Montgomery Little

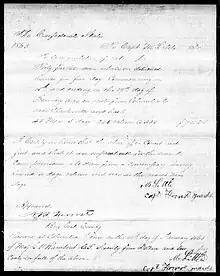
Approval of disbursement of rations to Capt. Little and his men while on detached service, January 1863, signed by N.B. Forrest

In 1860, Montgomery Little lived in what was then the third ward of Orleans, Louisiana, United States. At the time of the 1860 census, his occupation was listed as "slave yard," and his household consisted of his older brother, Chauncey Little, and three other men, who all worked as clerks. In 1861 he was operating in partnership with John J. Poindexter, with a slave dealership located at 48 Baronne in New Orleans. In January 1862 the firm placed a classified ad for their slave depot in the "Southern Confederacy" newspaper, published in Atlanta, which advertised that Poindexter & Little's Slave Depot was "for receiving, forwarding, and selling, for merchants, planters, and traders. Also, keeps constantly on hand a good assortment of Field Hands, Mechanics, and Servants." Many interstate slave-trading firms had a buy-side in the upper south and a sell-side in the lower south; the ad suggested that Little managed the buy side from Shelbyville, Tennessee. A biography of a survivor of American slavery, Allen Allensworth, described his experience at Poindexter & Little, where he was incarcerated in approximately 1855: